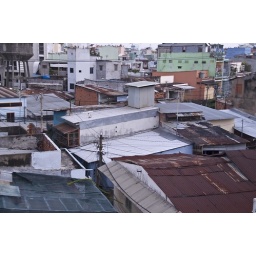
They pack 'em tightly in Ho Chi Minh. Taken from the roof of the volunteers house -